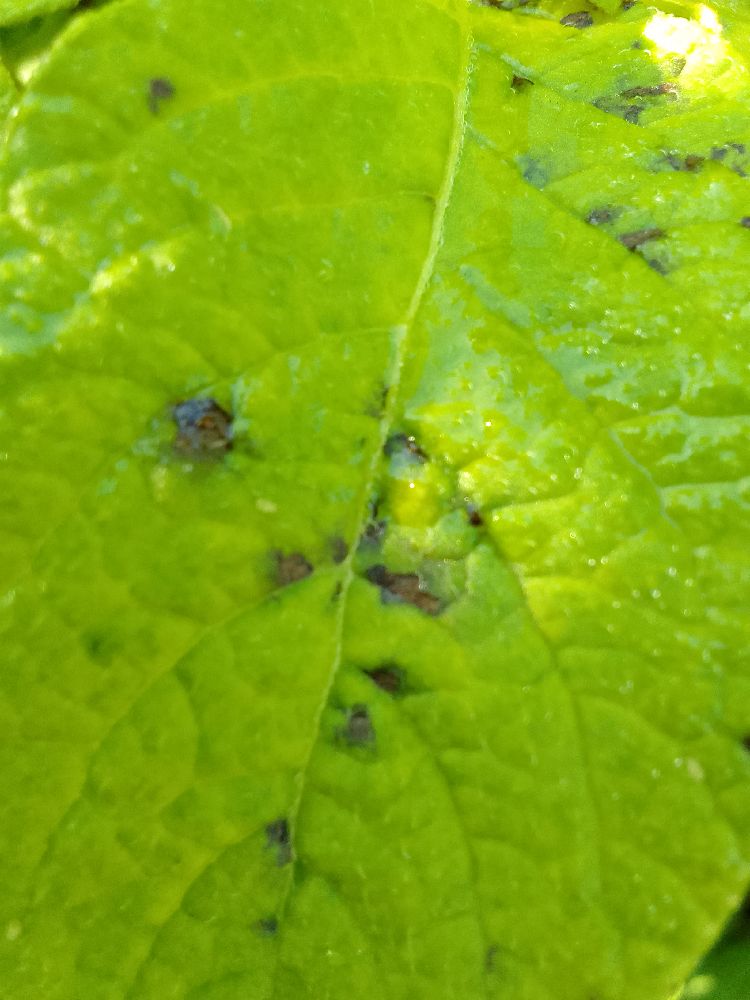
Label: Early blight